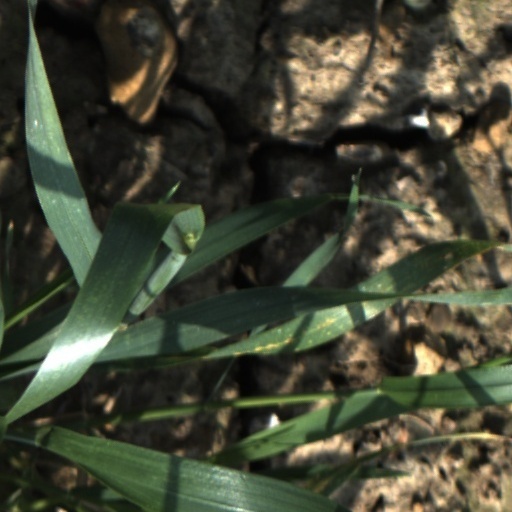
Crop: wheat